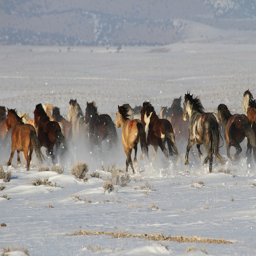
A herd of wild horses walking across a snow covered field.
A herd of horses running through a snowy field
a heard of horses running in the snow
A large group of horses running in a snowy field
Herd of horses running through the white snow.